Atlantic College Lifeboat Station

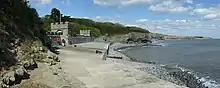
St Donat's Bay

The college continues to be involved in boatbuilding, and in the mid-2010s a program of small RHIB powerboat building and operator training was introduced for students.